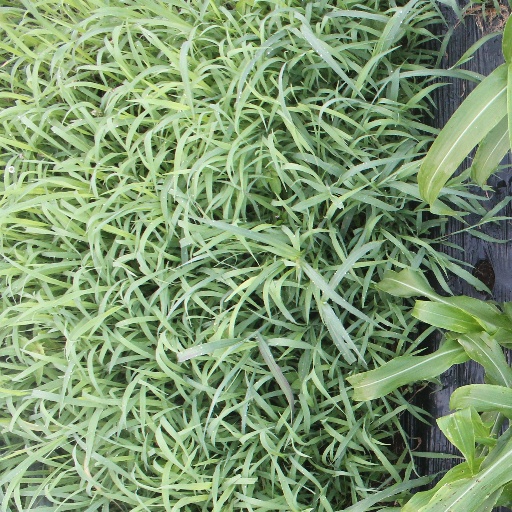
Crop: sorghum